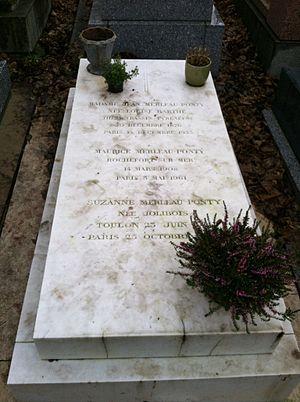
Maurice Merleau-Ponty est un philosophe français, né à Rochefort-sur-Mer le 14 mars 1908 et mort le 3 mai 1961 à Paris. Il est le cousin du philosophe des sciences Jacques Merleau-Ponty.